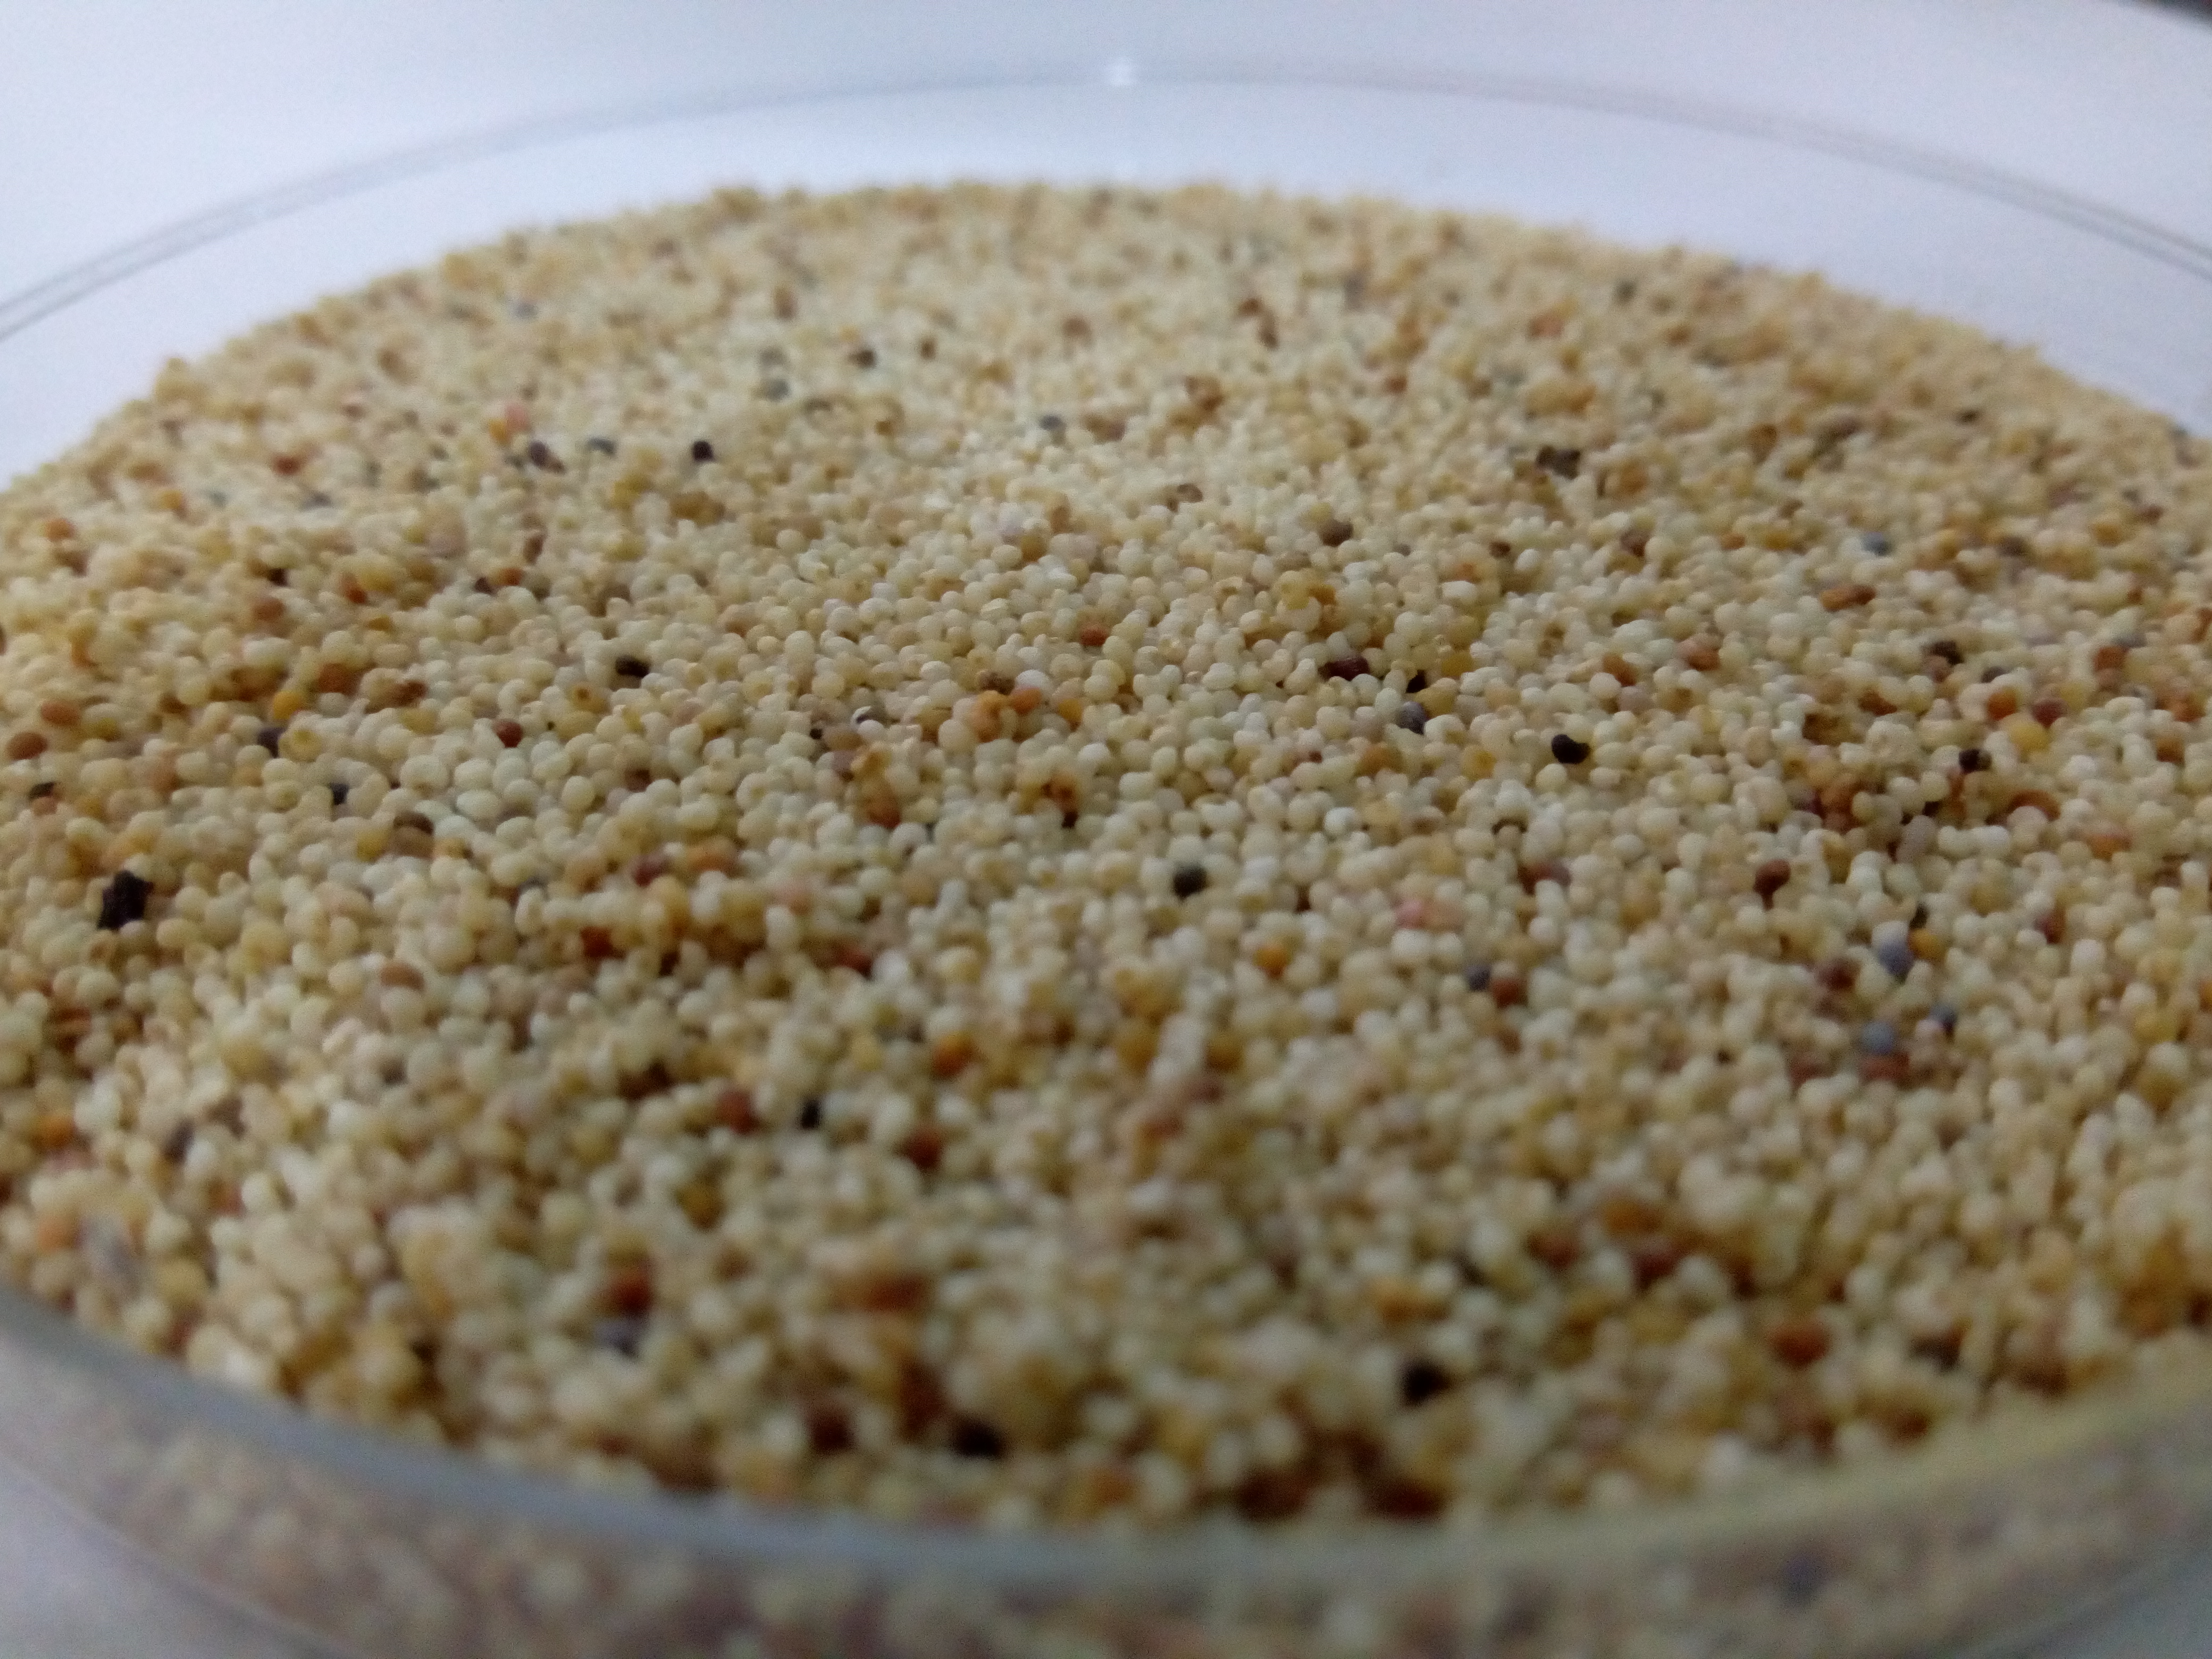
Rice seed variety: Unknown